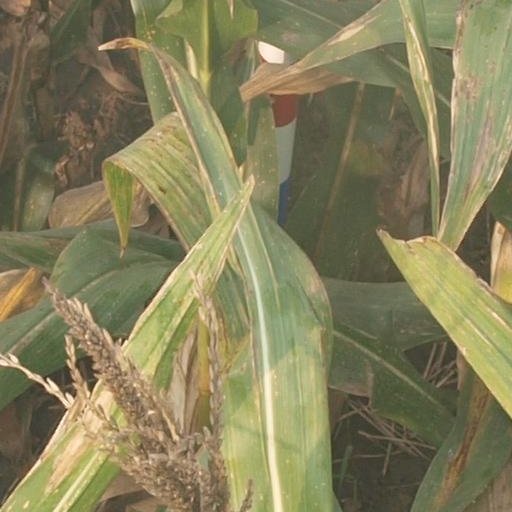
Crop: maize; corn